DSBN Academy

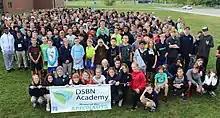
The academy enrolment of 2018-2019

In 2015 the academy received a $30,000 grant to purchase new instruments for the school's music program.